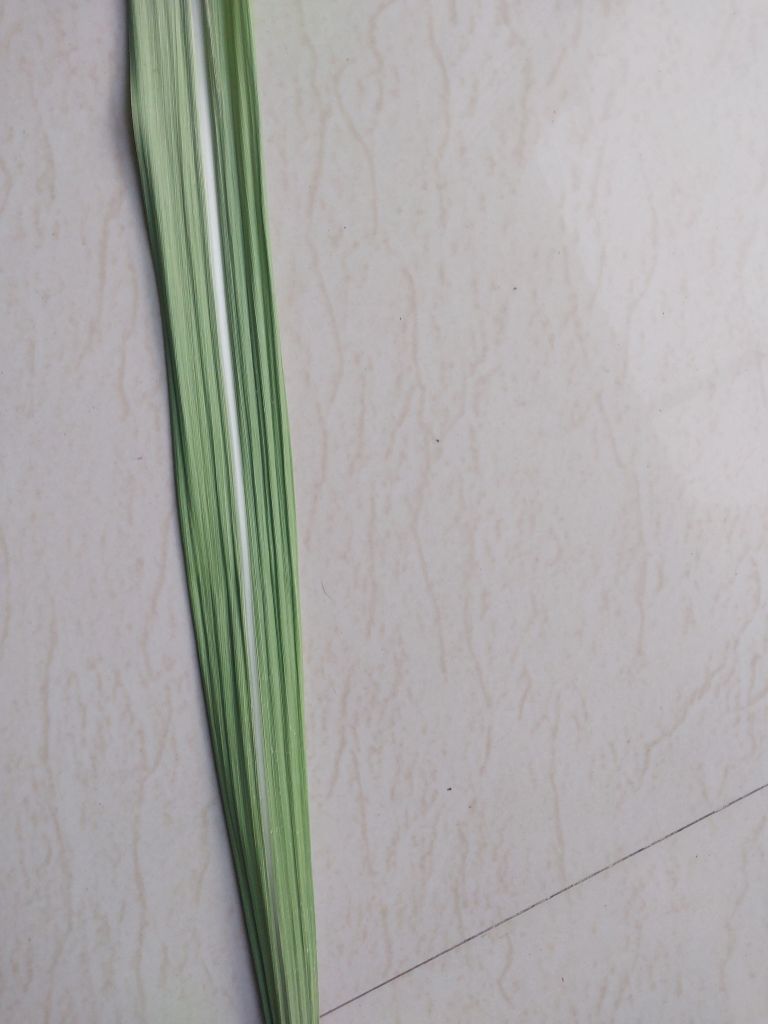
Label: Viral Disease